Matthew Hale (jurist)

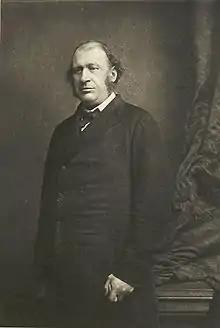
A black-and-white photograph of James Fitzjames Stephen, a balding man with sideburns. He stands looking to the left of the camera near a curtain. He is holding a cane in his left hand.

Hale's first task in the new regime was as part of the Special Commission of 37 judges who tried the 29 regicides not included in the Declaration of Breda, between 9 and 19 October 1660. All were found guilty of treason, and 10 of them were hanged, drawn and quartered. Sitting as a judge in this trial led to some viewing Hale as hypocritical, with F. A. Inderwick later writing "I confess to a feeling of pain at finding [Hale] in October 1660, sitting as a judge at the Old Bailey, trying and condemning to death batches of the regicides, men under whose orders he had himself acted, who had been his colleagues in Parliament, with whom he had sat on committees to alter the law". Perhaps as reward for this, he became Chief Baron of the Exchequer on 7 November 1660, replacing Sir Orlando Bridgeman. Hale had no wish to receive the knighthood that accompanied this appointment and so tried to avoid being near the King; in response, the Lord Chancellor Lord Clarendon invited him to his house, where the King was present. Hale was knighted on the spot.